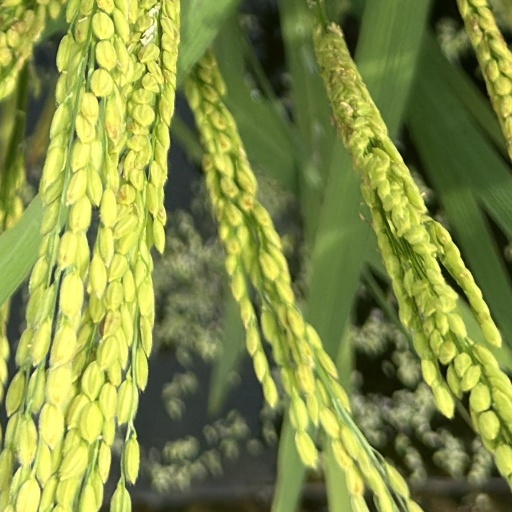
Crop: rice